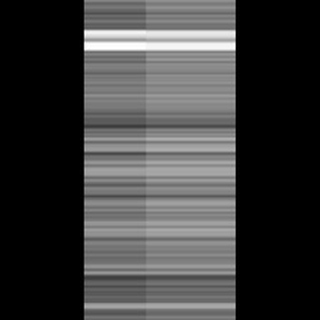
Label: sugarcane_red_rot